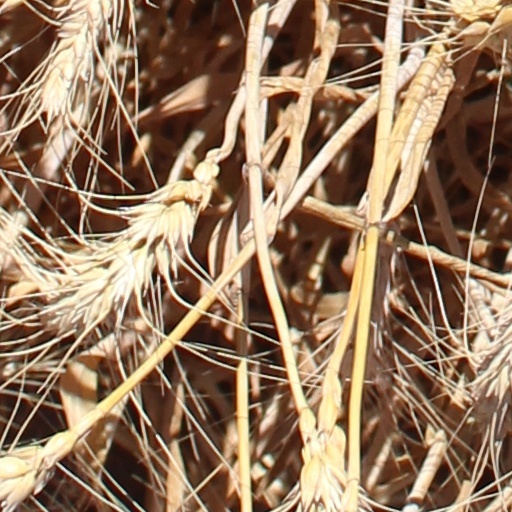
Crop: wheat